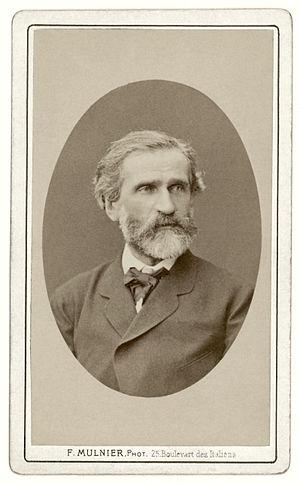
Giuseppe Verdi (1813-1901)
Le Conservatoire Giuseppe Verdi de Milan est la plus grande institution de formation musicale en Italie.